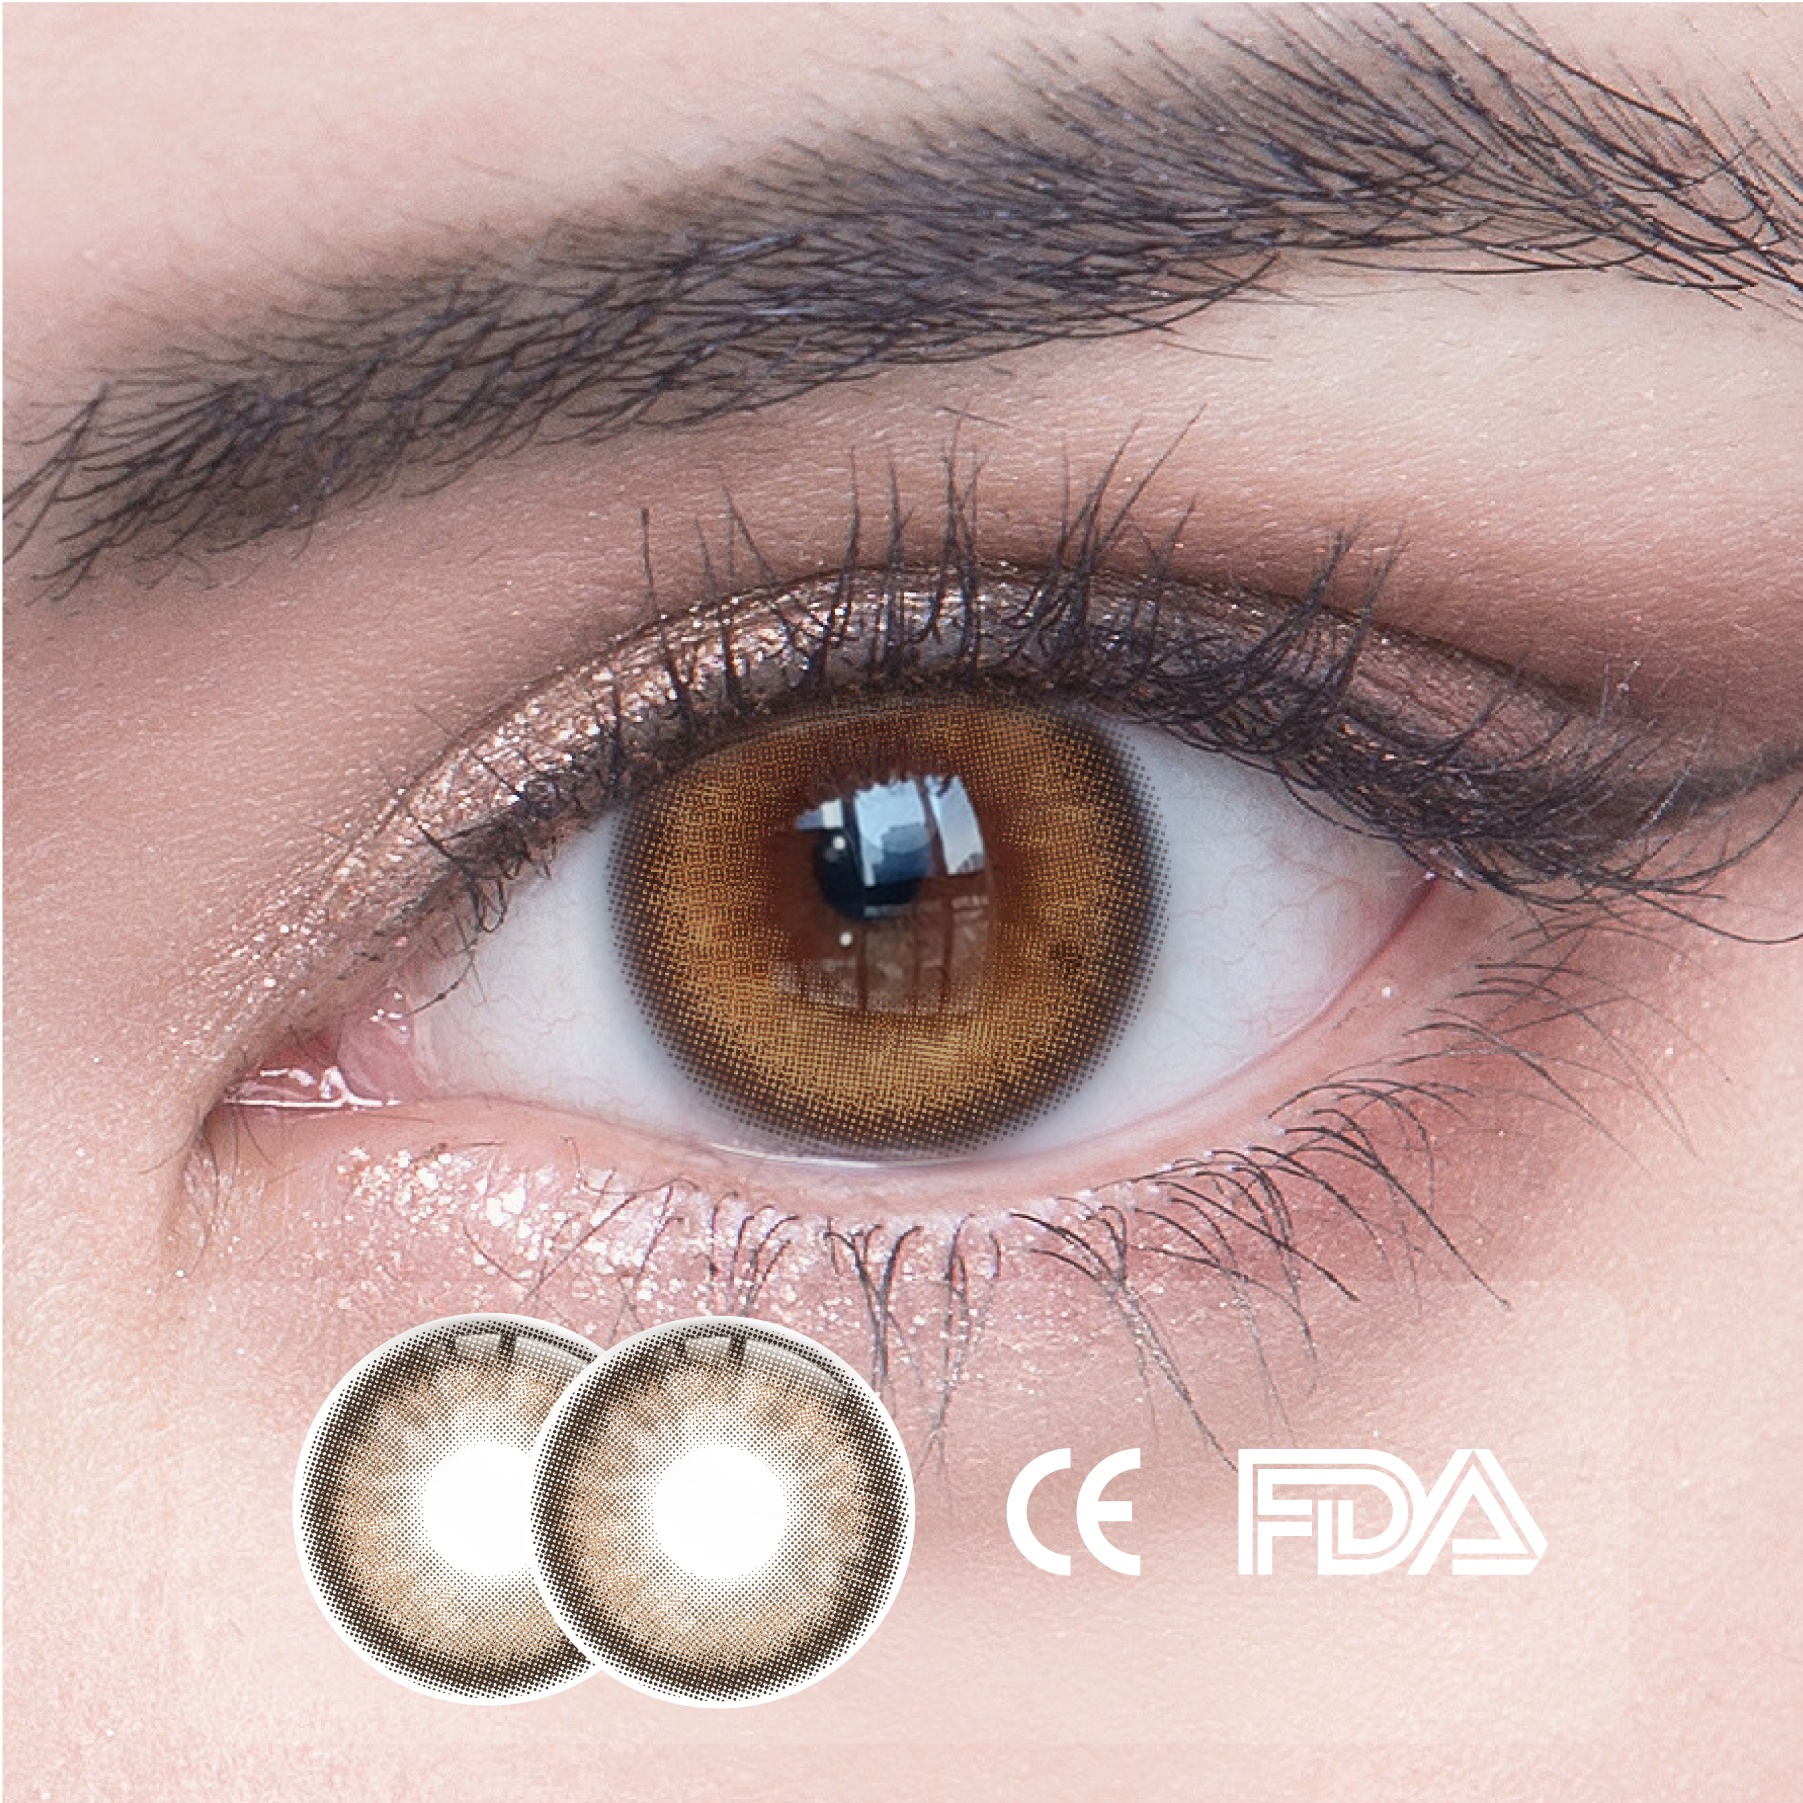
LENTI A CONTATTO CERTIFICATE COLORE MOCHA
Brand: eprolo
Category: Health & Beauty > Personal Care > Vision Care > Contact Lens Care > Contact Lenses > Yearly Contact Lenses